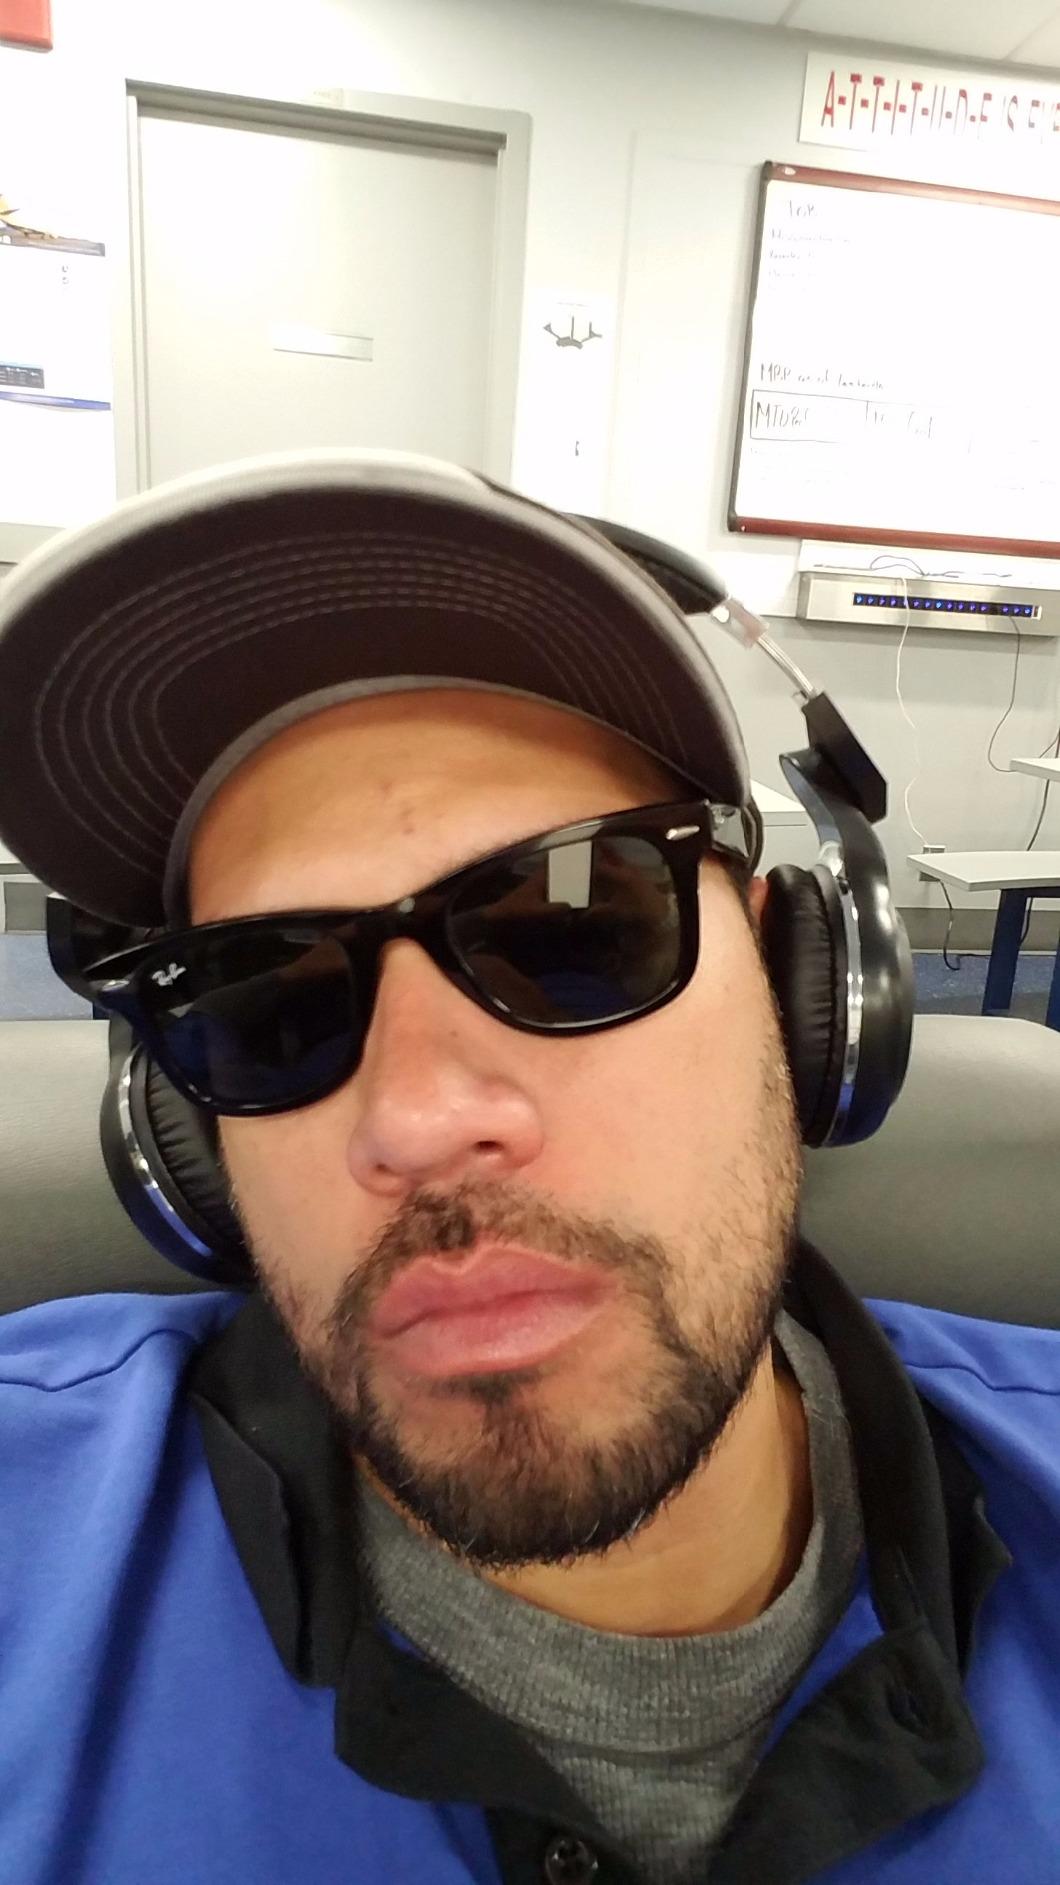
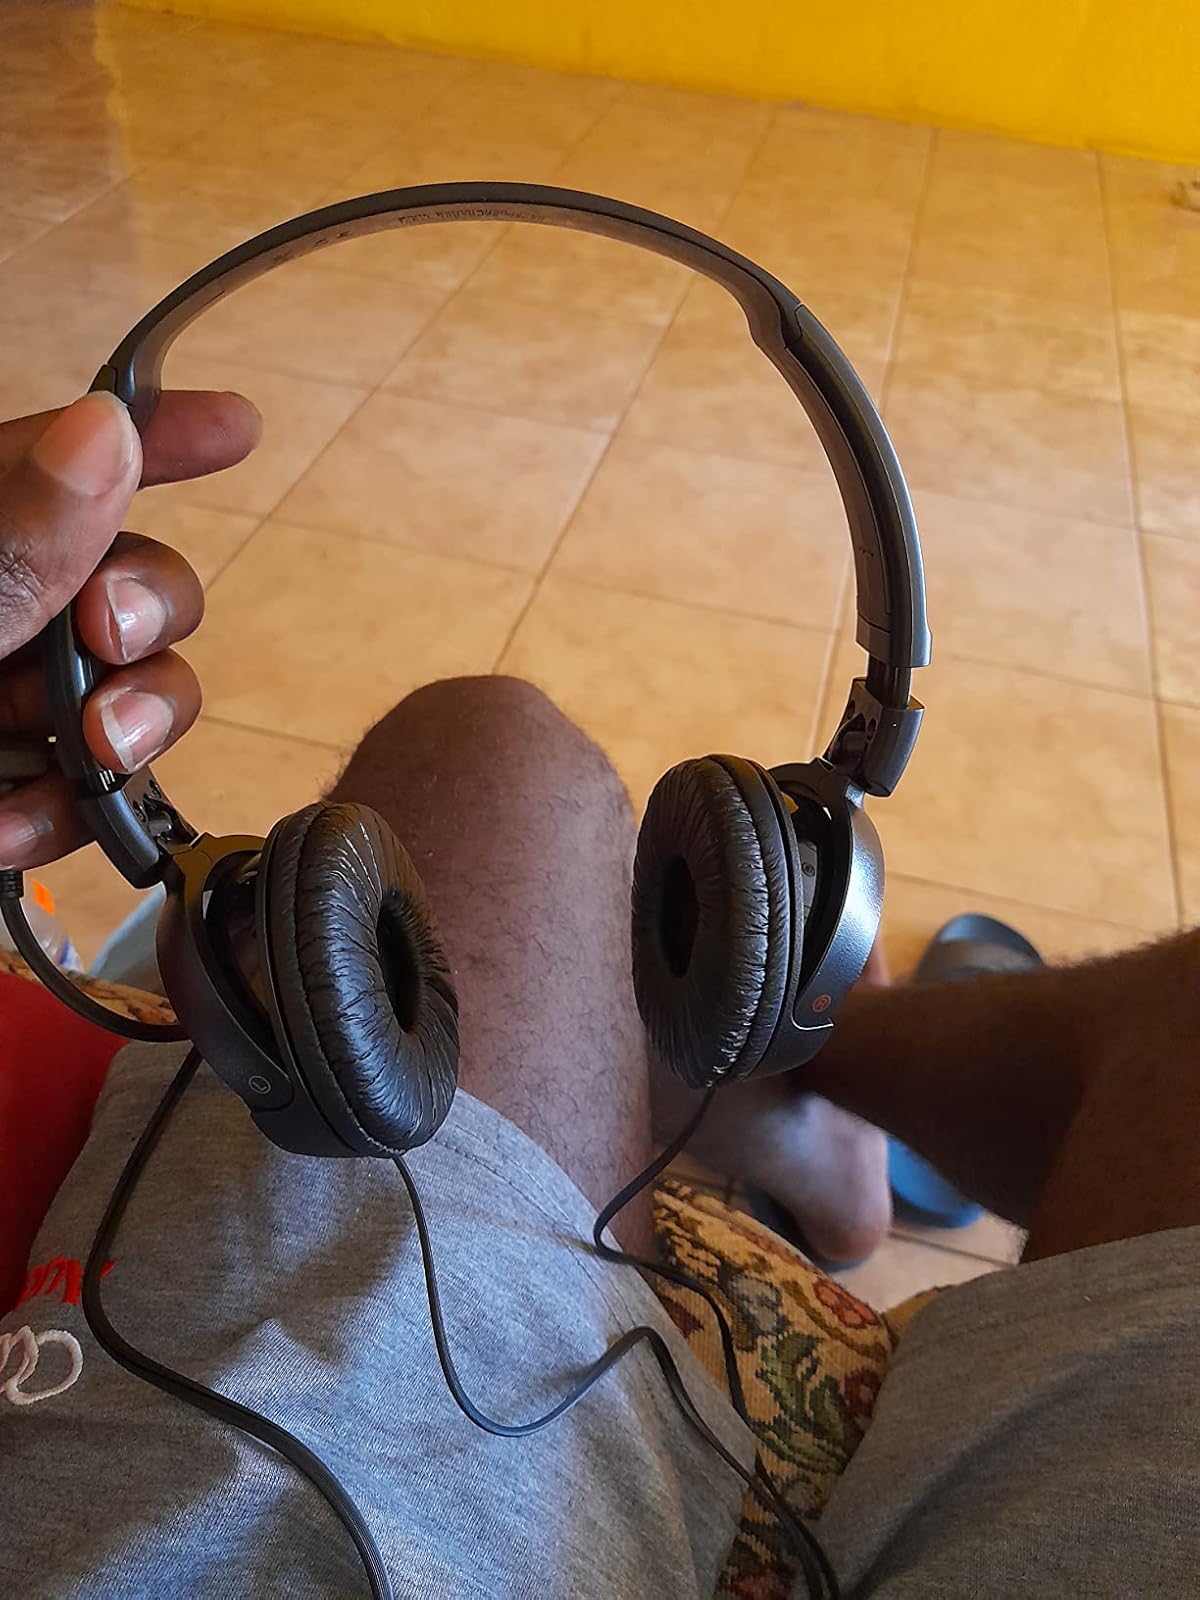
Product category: headphones
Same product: no